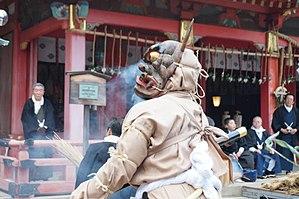
Shirikujiri oni ( le démon perceur de fesses)
Le Nagata-jinja se trouve dans l’arrondissement du même nom. Il est situé à 500 mètres de la station Kôsoku Nagata, C'est un lieu de culte placé en amont d’une rue marchande très animée et dont l’entrée est repérable grâce à un grand torii rouge. Durant l’ère Taishô, cette artère commerciale était constituée en grande partie de pâtisseries. Aujourd’hui, on y trouve aussi bien des maraîchers que des marchands d’électronique. Sous le nom de « quartier commerçant du sanctuaire de Nagata » donné durant la 12ᵉ année de l’ère Shôwa, cette rue prend fin devant la porte du lieu saint.